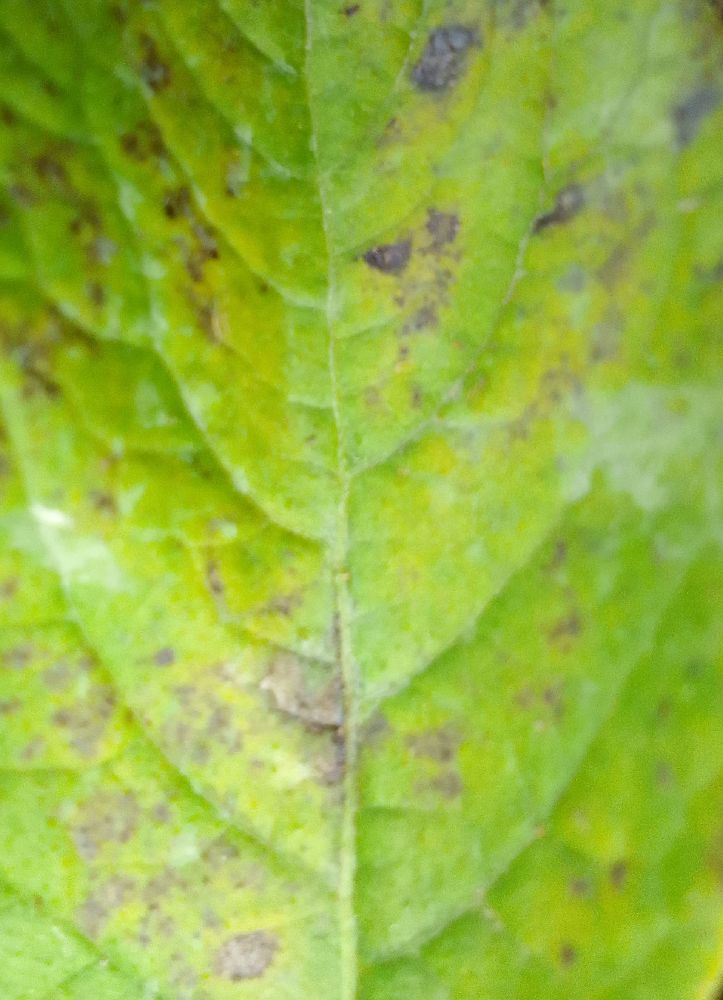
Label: Early blight